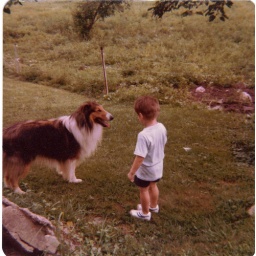
Brian with a dog at a friends house in Allentown, PA.